Paso de los Libres–Uruguaiana International Bridge

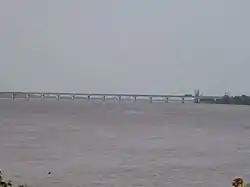

The Paso de los Libres–Uruguaiana International Bridge is a combined road and railroad bridge that joins Argentina and Brazil across the Uruguay River, running between Paso de los Libres, Corrientes Province, Argentina, and Uruguaiana, Rio Grande do Sul, Brazil. It measures in length.